Helen Potter

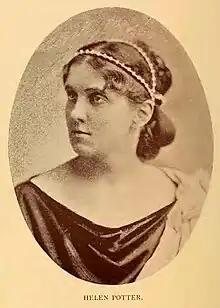
Potter's portrait in the 1891 book, "Helen Potter's Impersonations"

Helen Potter was a performer, platform reader, and impersonator closely associated with the Lyceum circuit and the New York Chautauqua in particular. Her performance career with the two institutions spanned the 1870s and 1880s, before she retired in 1890. Potter's impersonations, while preceded by the likes of Fanny Kemble and Mary Scott-Siddons, serves as direct inspiration for actors such as Hal Holbrook and Emlyn Williams. Potter is most well known for her impersonations "of well-known actors and lecturers, giving extracts from their principal plays or lectures". famously of Susan B. Anthony, John B. Gough, and Abraham Lincoln.